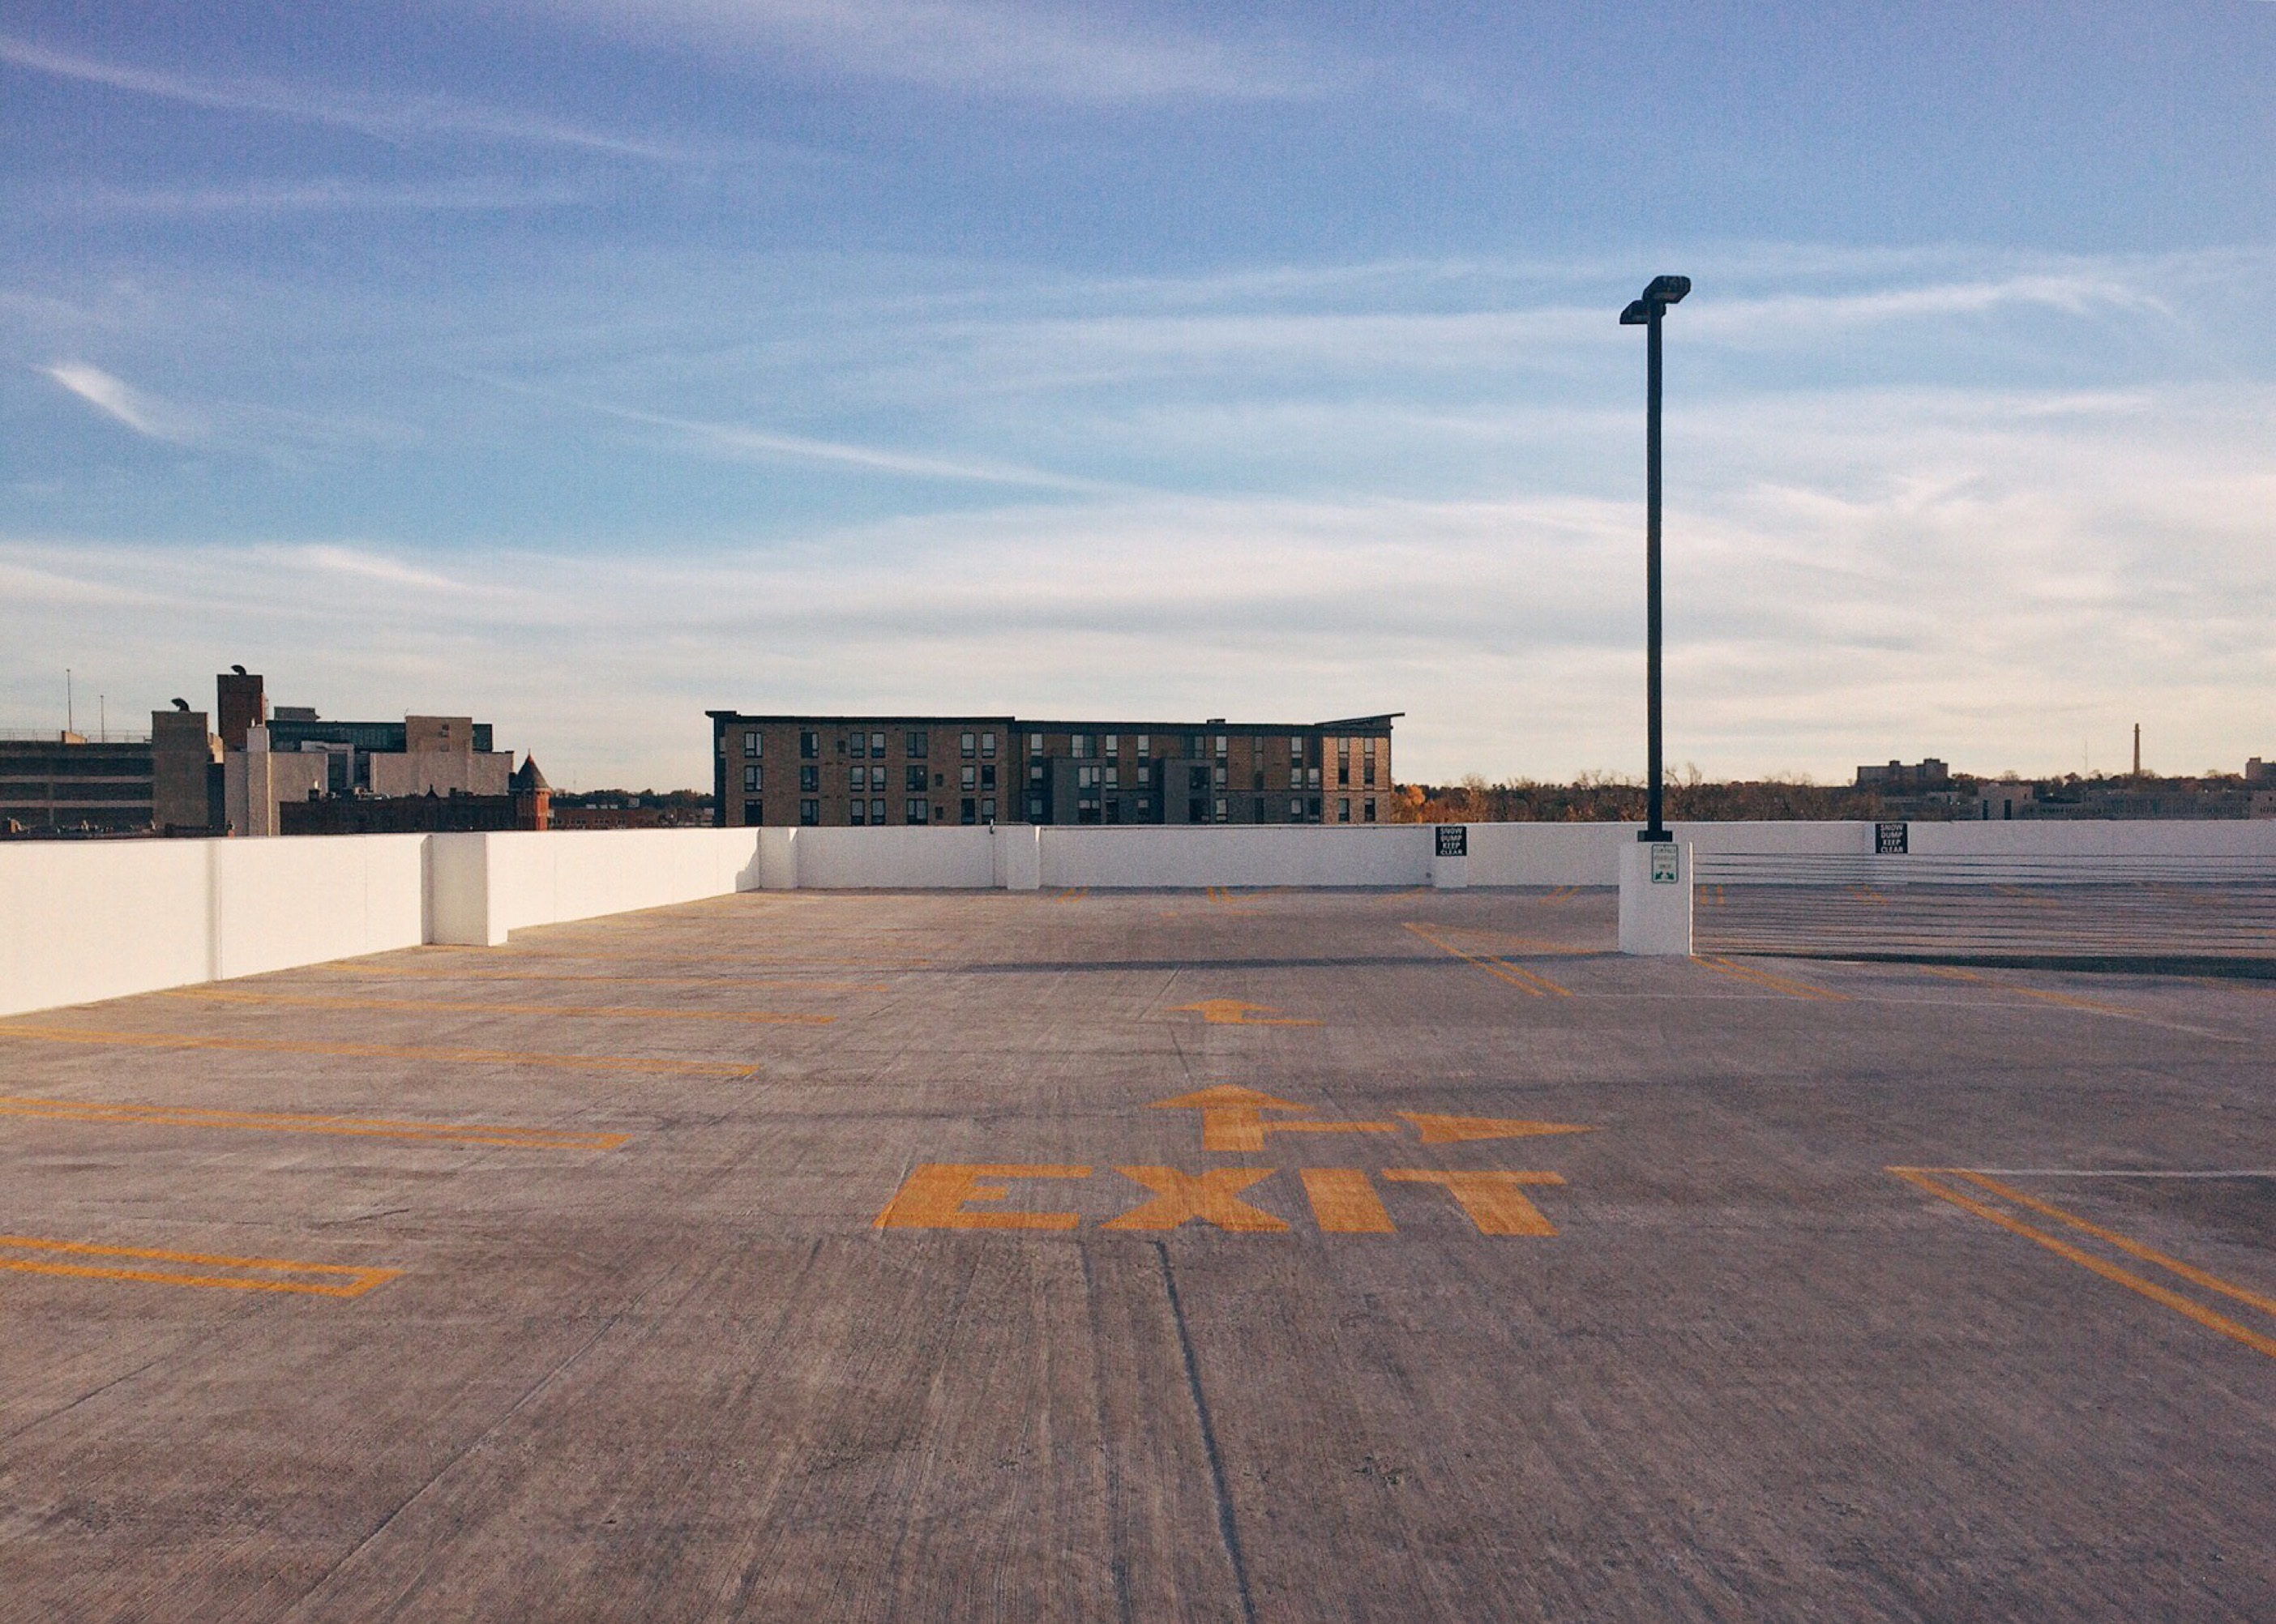
sea, coast, horizon, structure, boardwalk, wood, parking, city, urban, pier, walkway, empty, lot, sport venue, outdoor structure